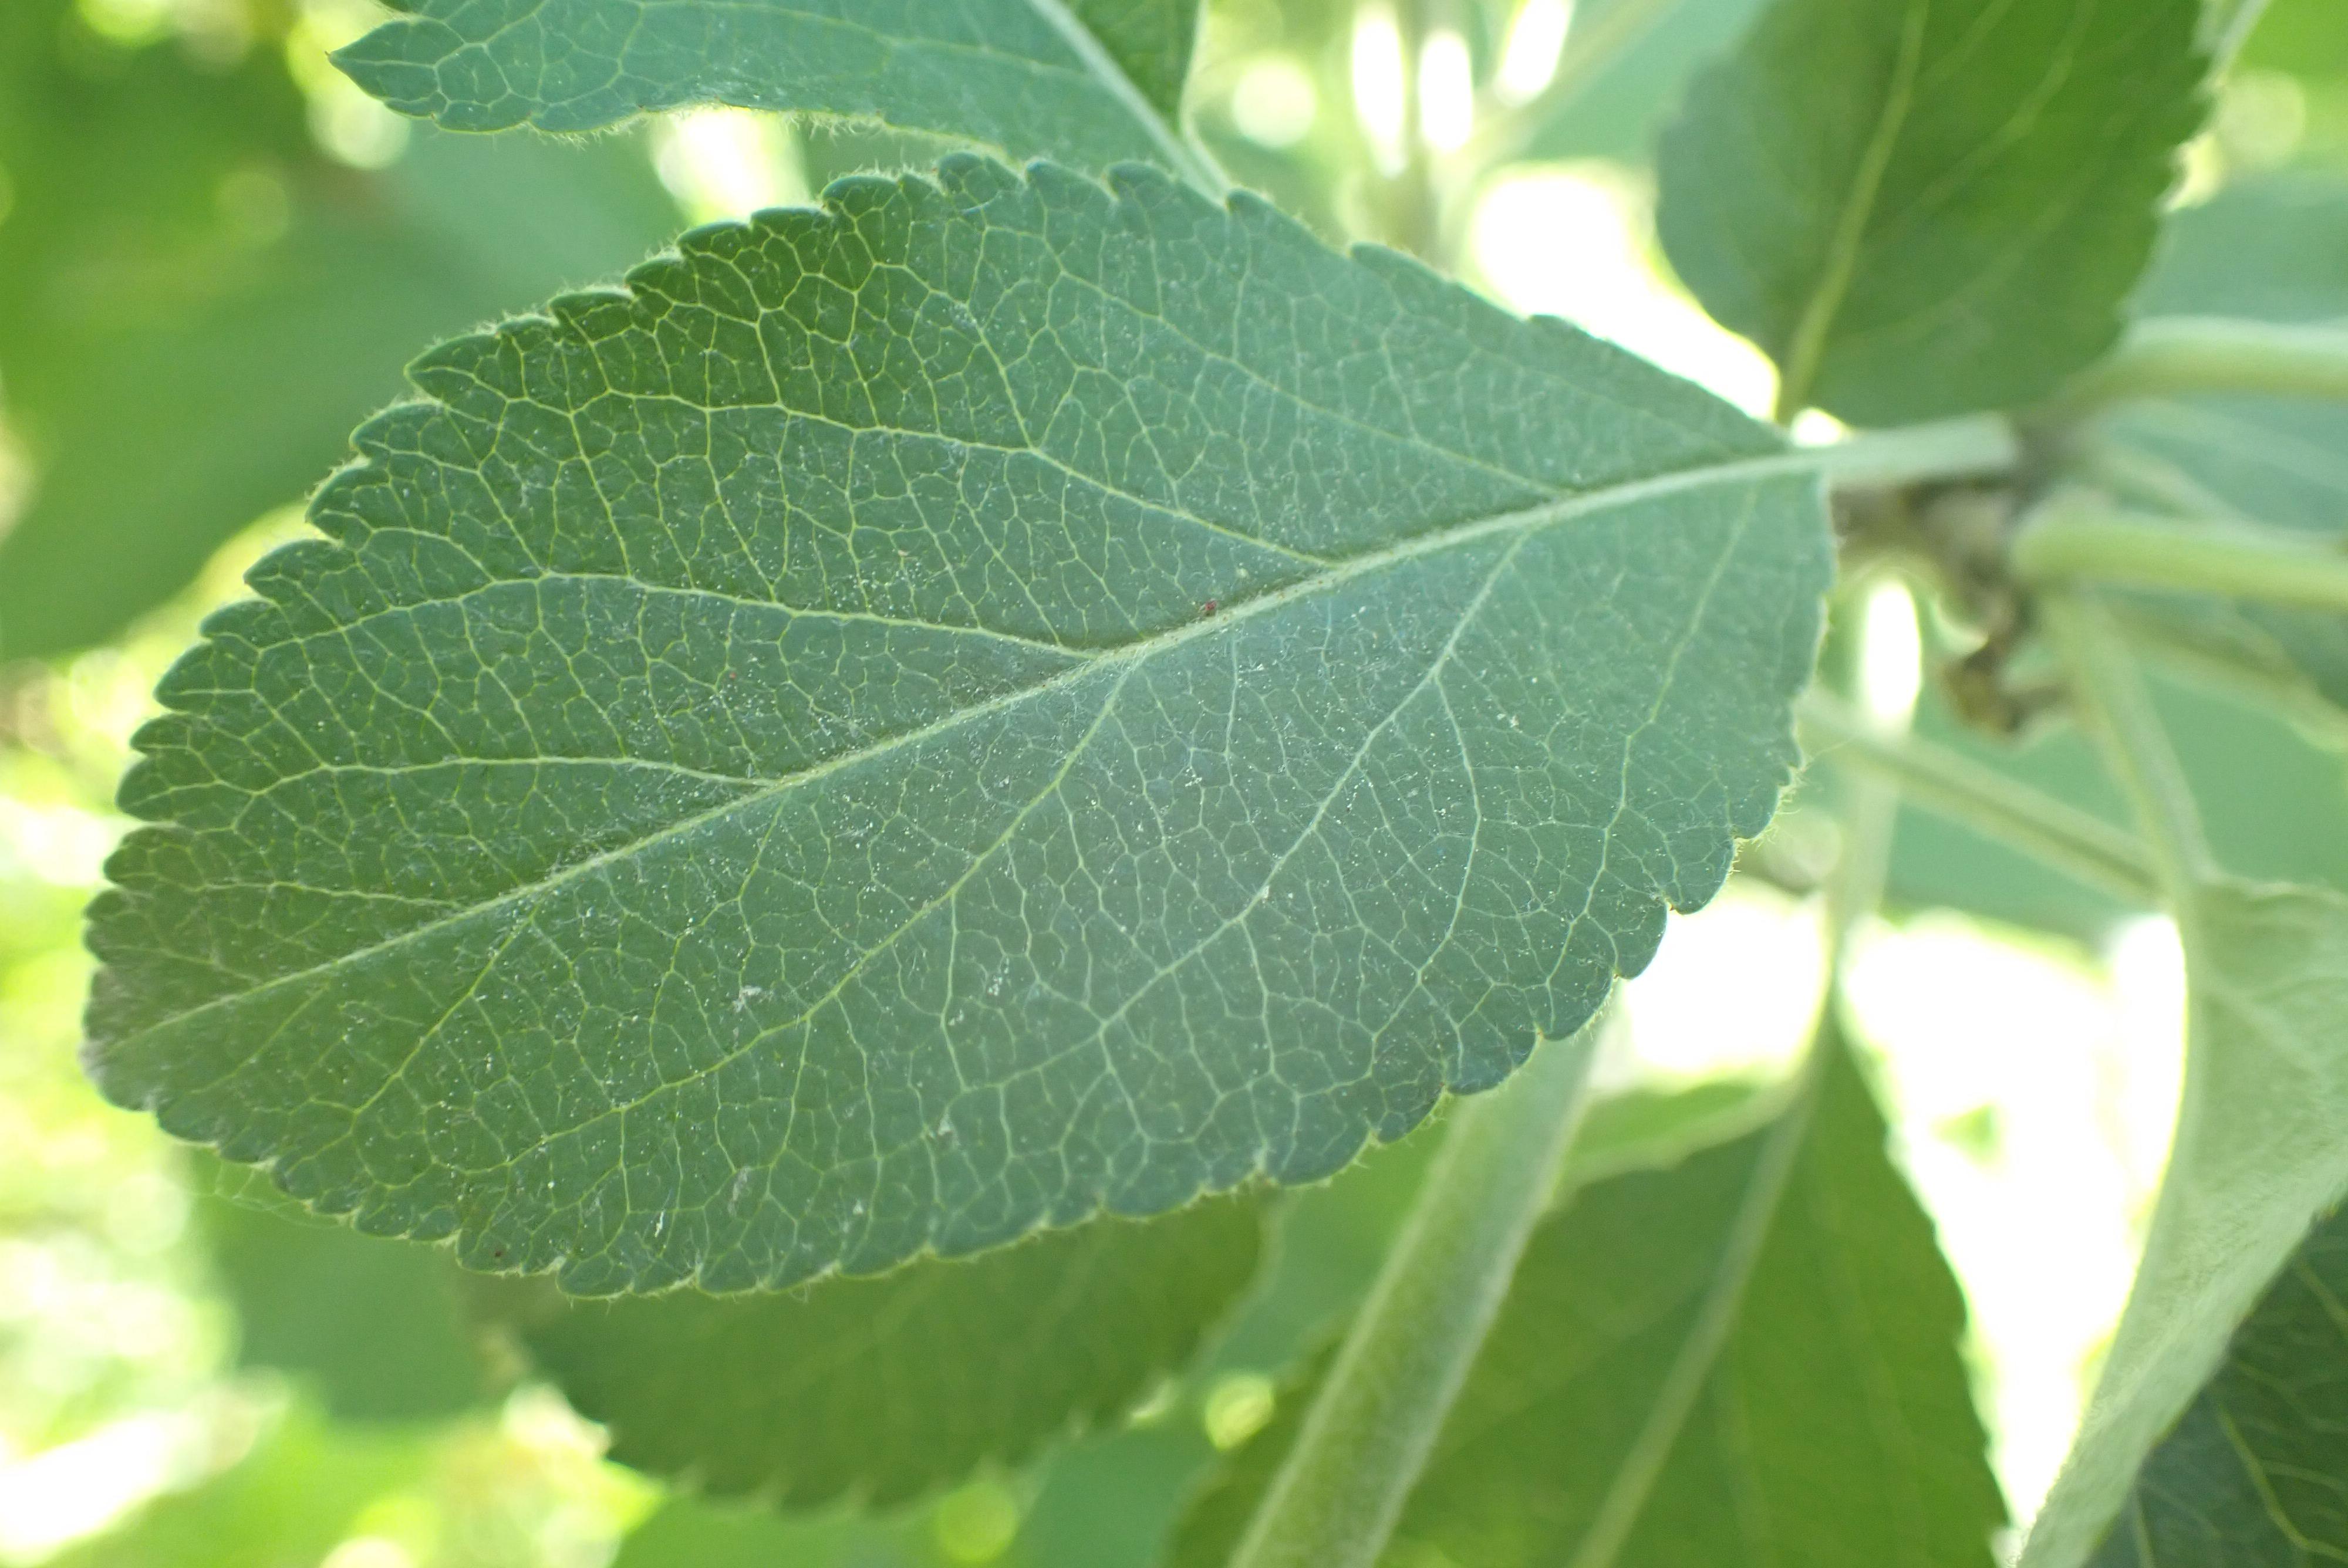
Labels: healthy